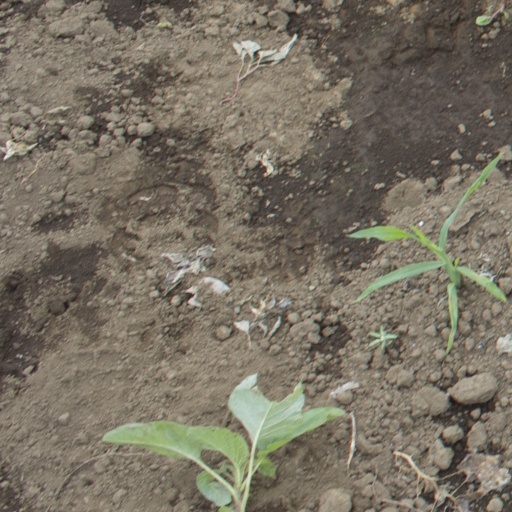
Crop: soybean